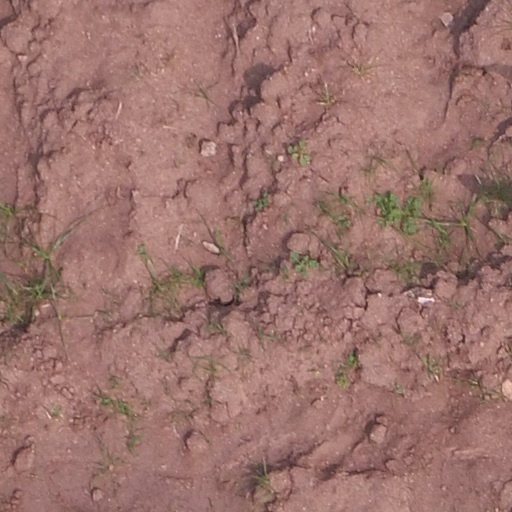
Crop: maize; corn